Carol J. Adams

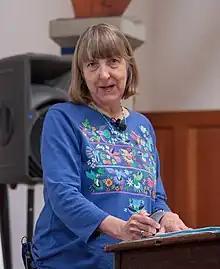
Adams speaks at the Intersectional Justice Conference, March 2016.

Carol J. Adams (born 1951) is an American writer, feminist, and animal rights advocate. She is the author of several books, including "The Sexual Politics of Meat: A Feminist-Vegetarian Critical Theory" (1990) and "The Pornography of Meat" (2004), focusing in particular on what she argues are the links between the oppression of women and that of non-human animals. She was inducted into the Animal Rights Hall of Fame in 2011.